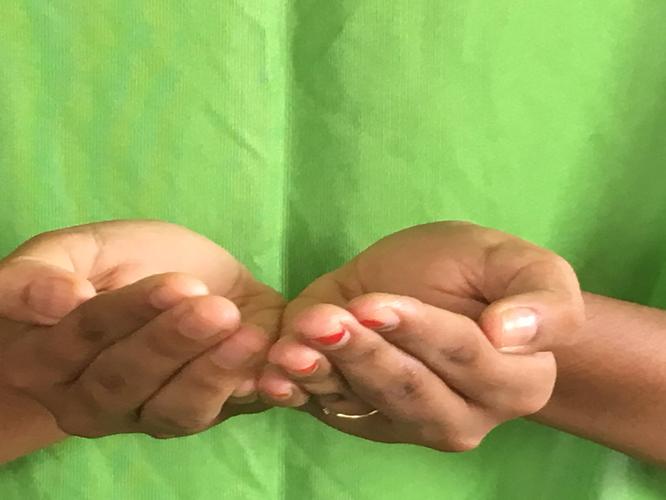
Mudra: Pushpaputa
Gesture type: double_hand